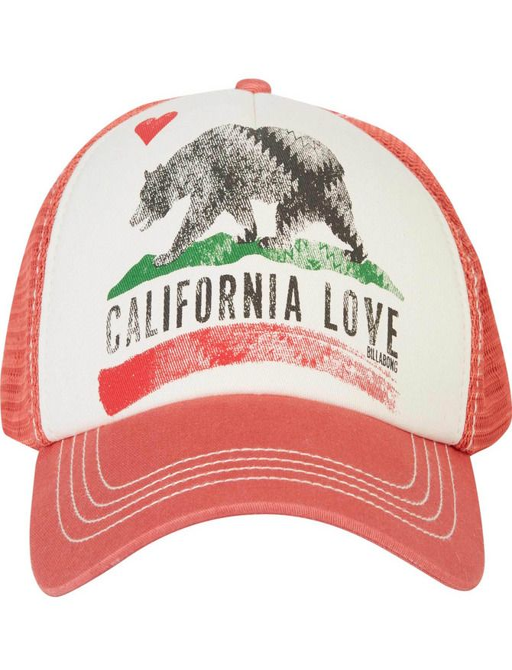
get free shipping at the online store .